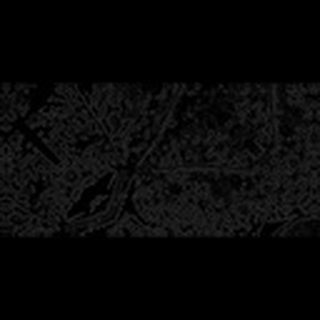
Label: cotton_aphids